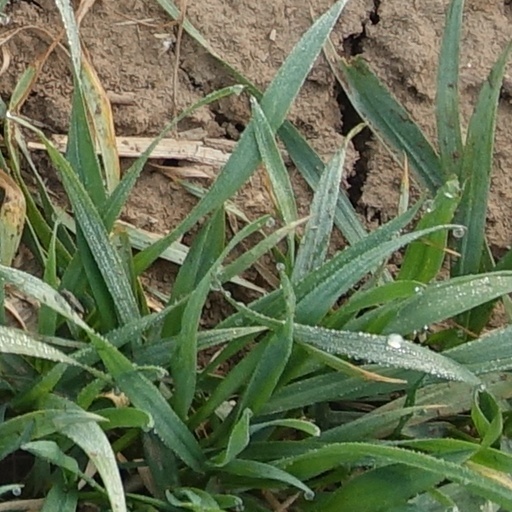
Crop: wheat